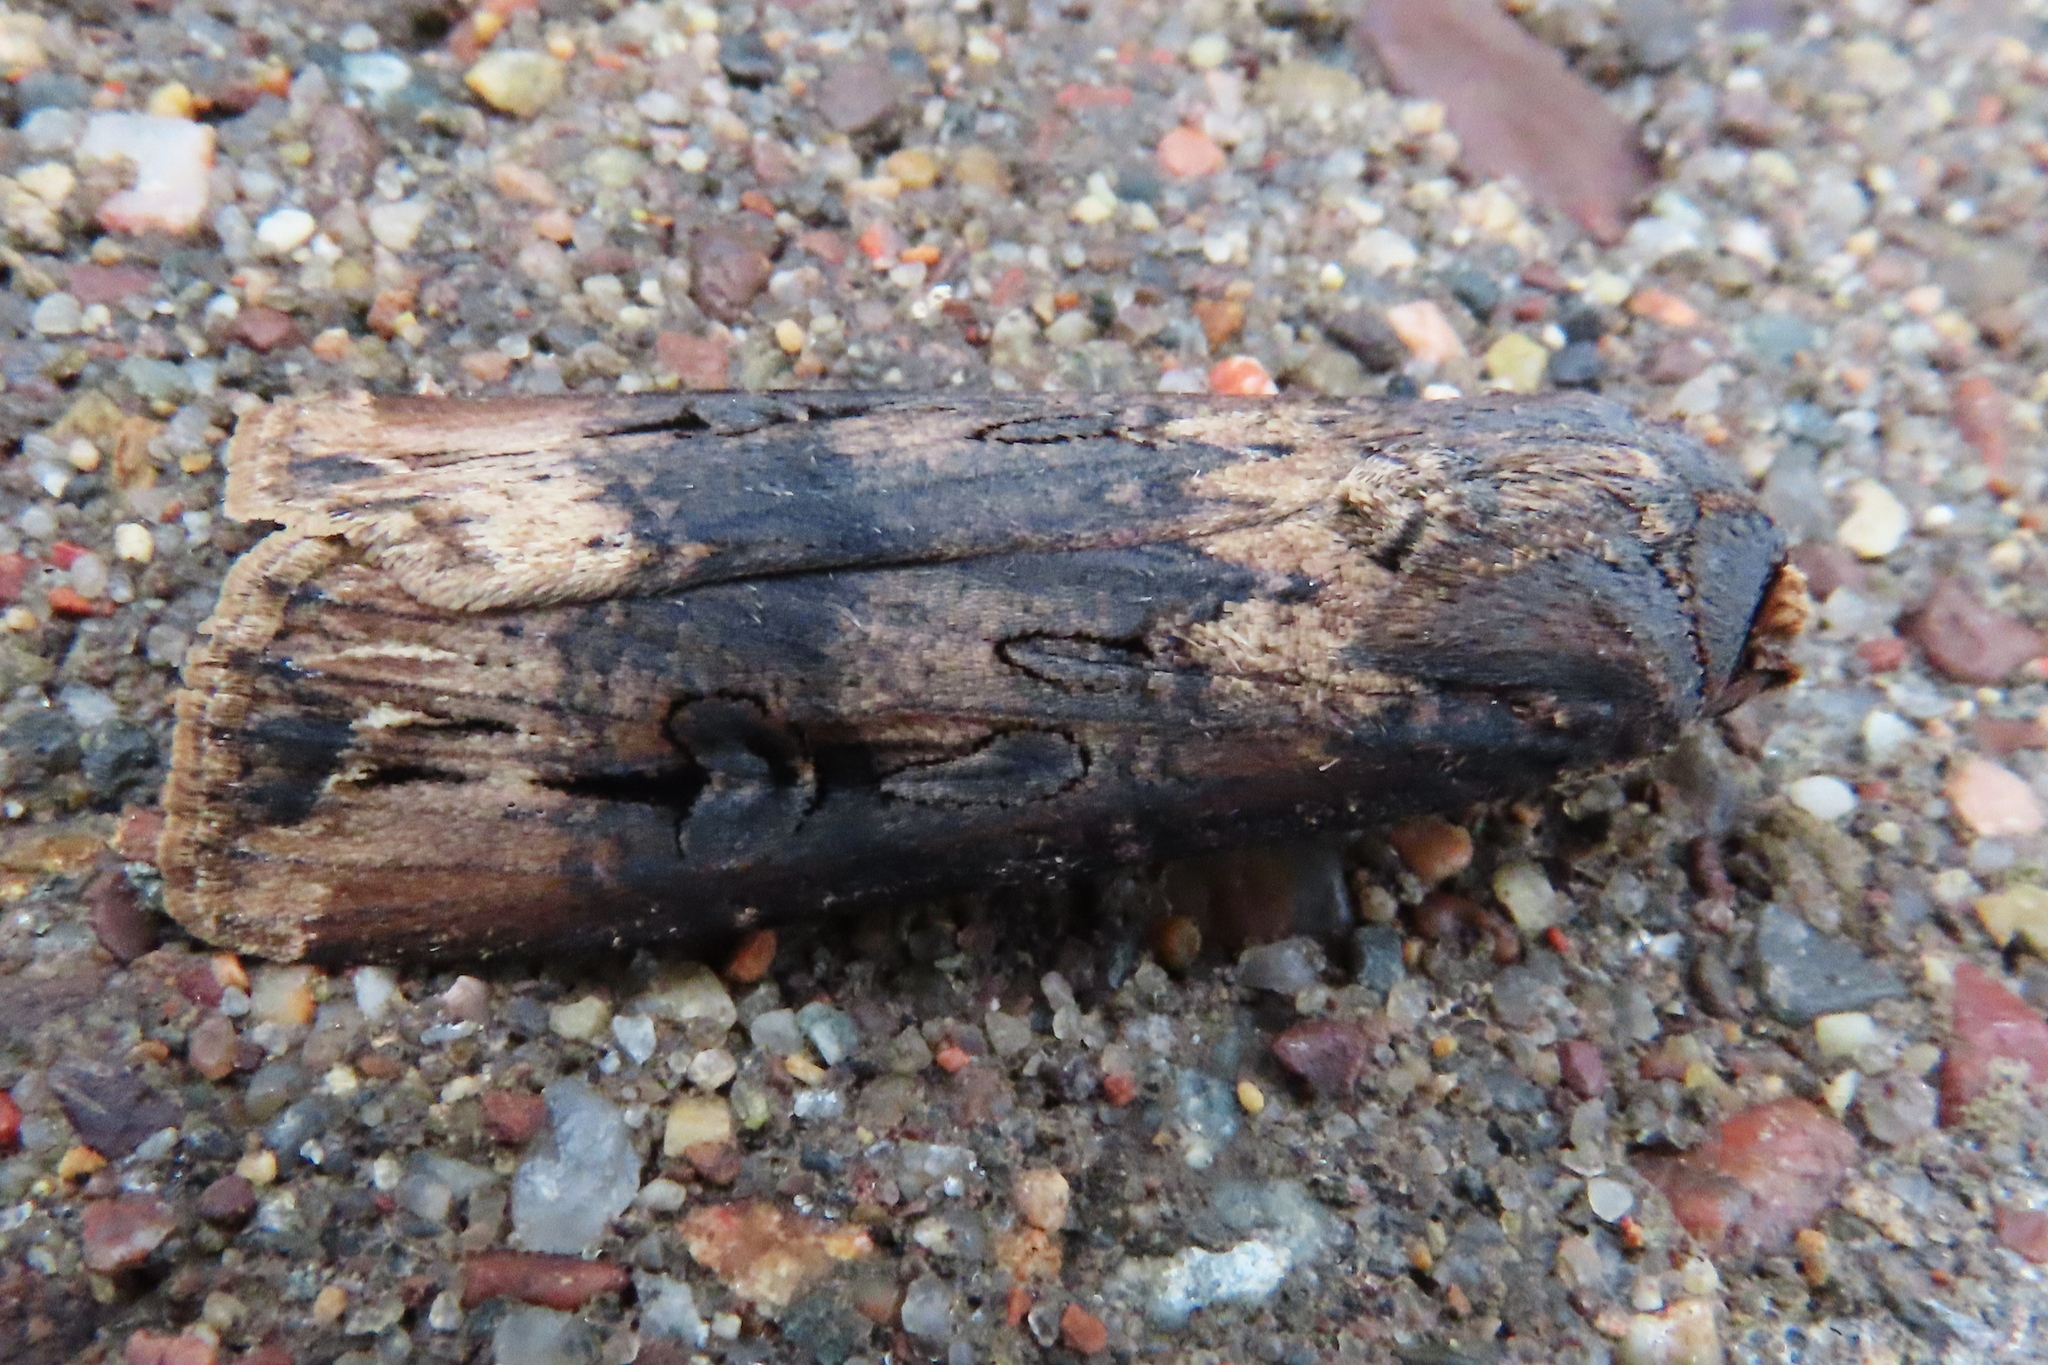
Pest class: cutworms